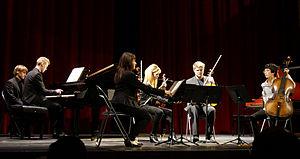
Jeunes musiciens lors d'un concert.
Paul Bazelaire est un violoncelliste, organiste et compositeur français né à Sedan le 4 mars 1886, et mort à Paris le 11 décembre 1958.